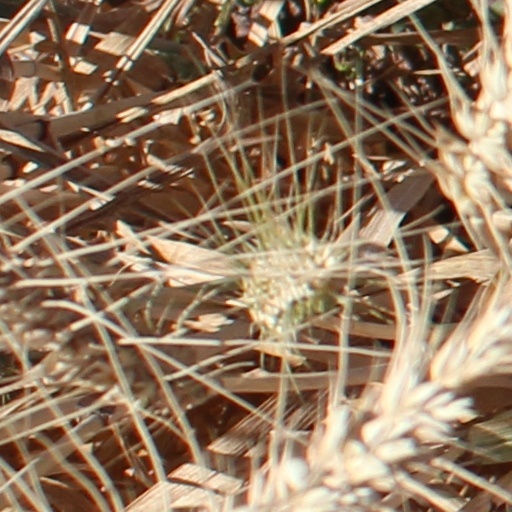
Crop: wheat